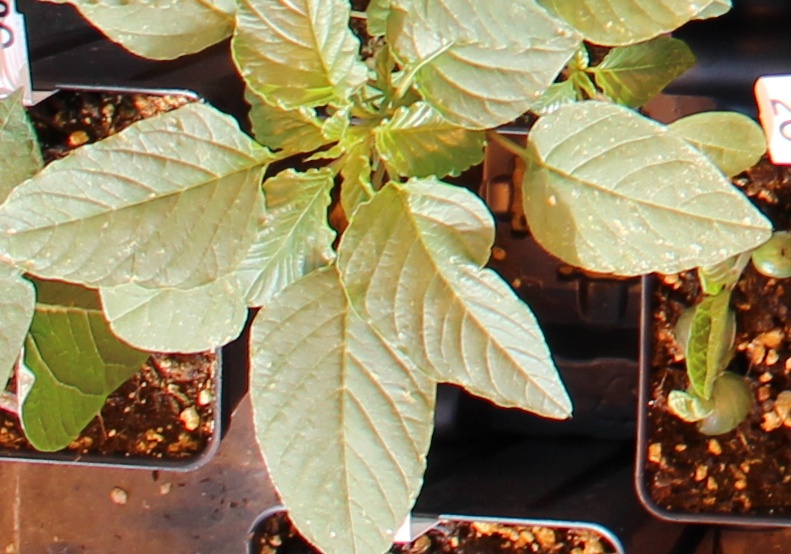
Label: Palmer Amaranth